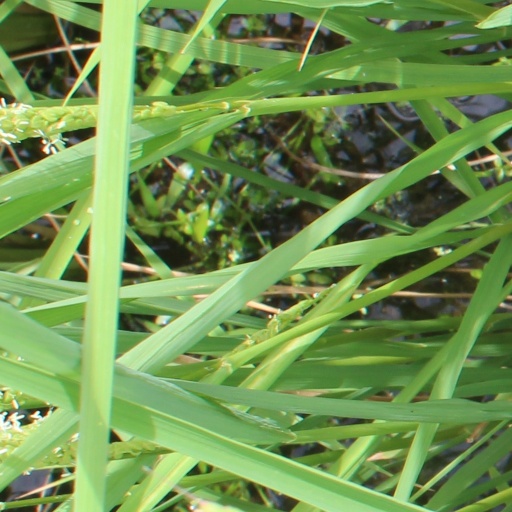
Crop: rice